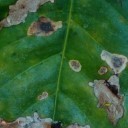
Label: Miner